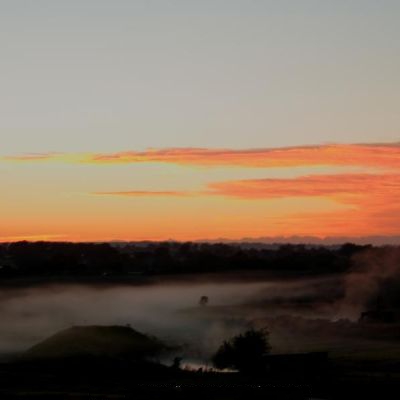
Cloud type: Altostratus (As)